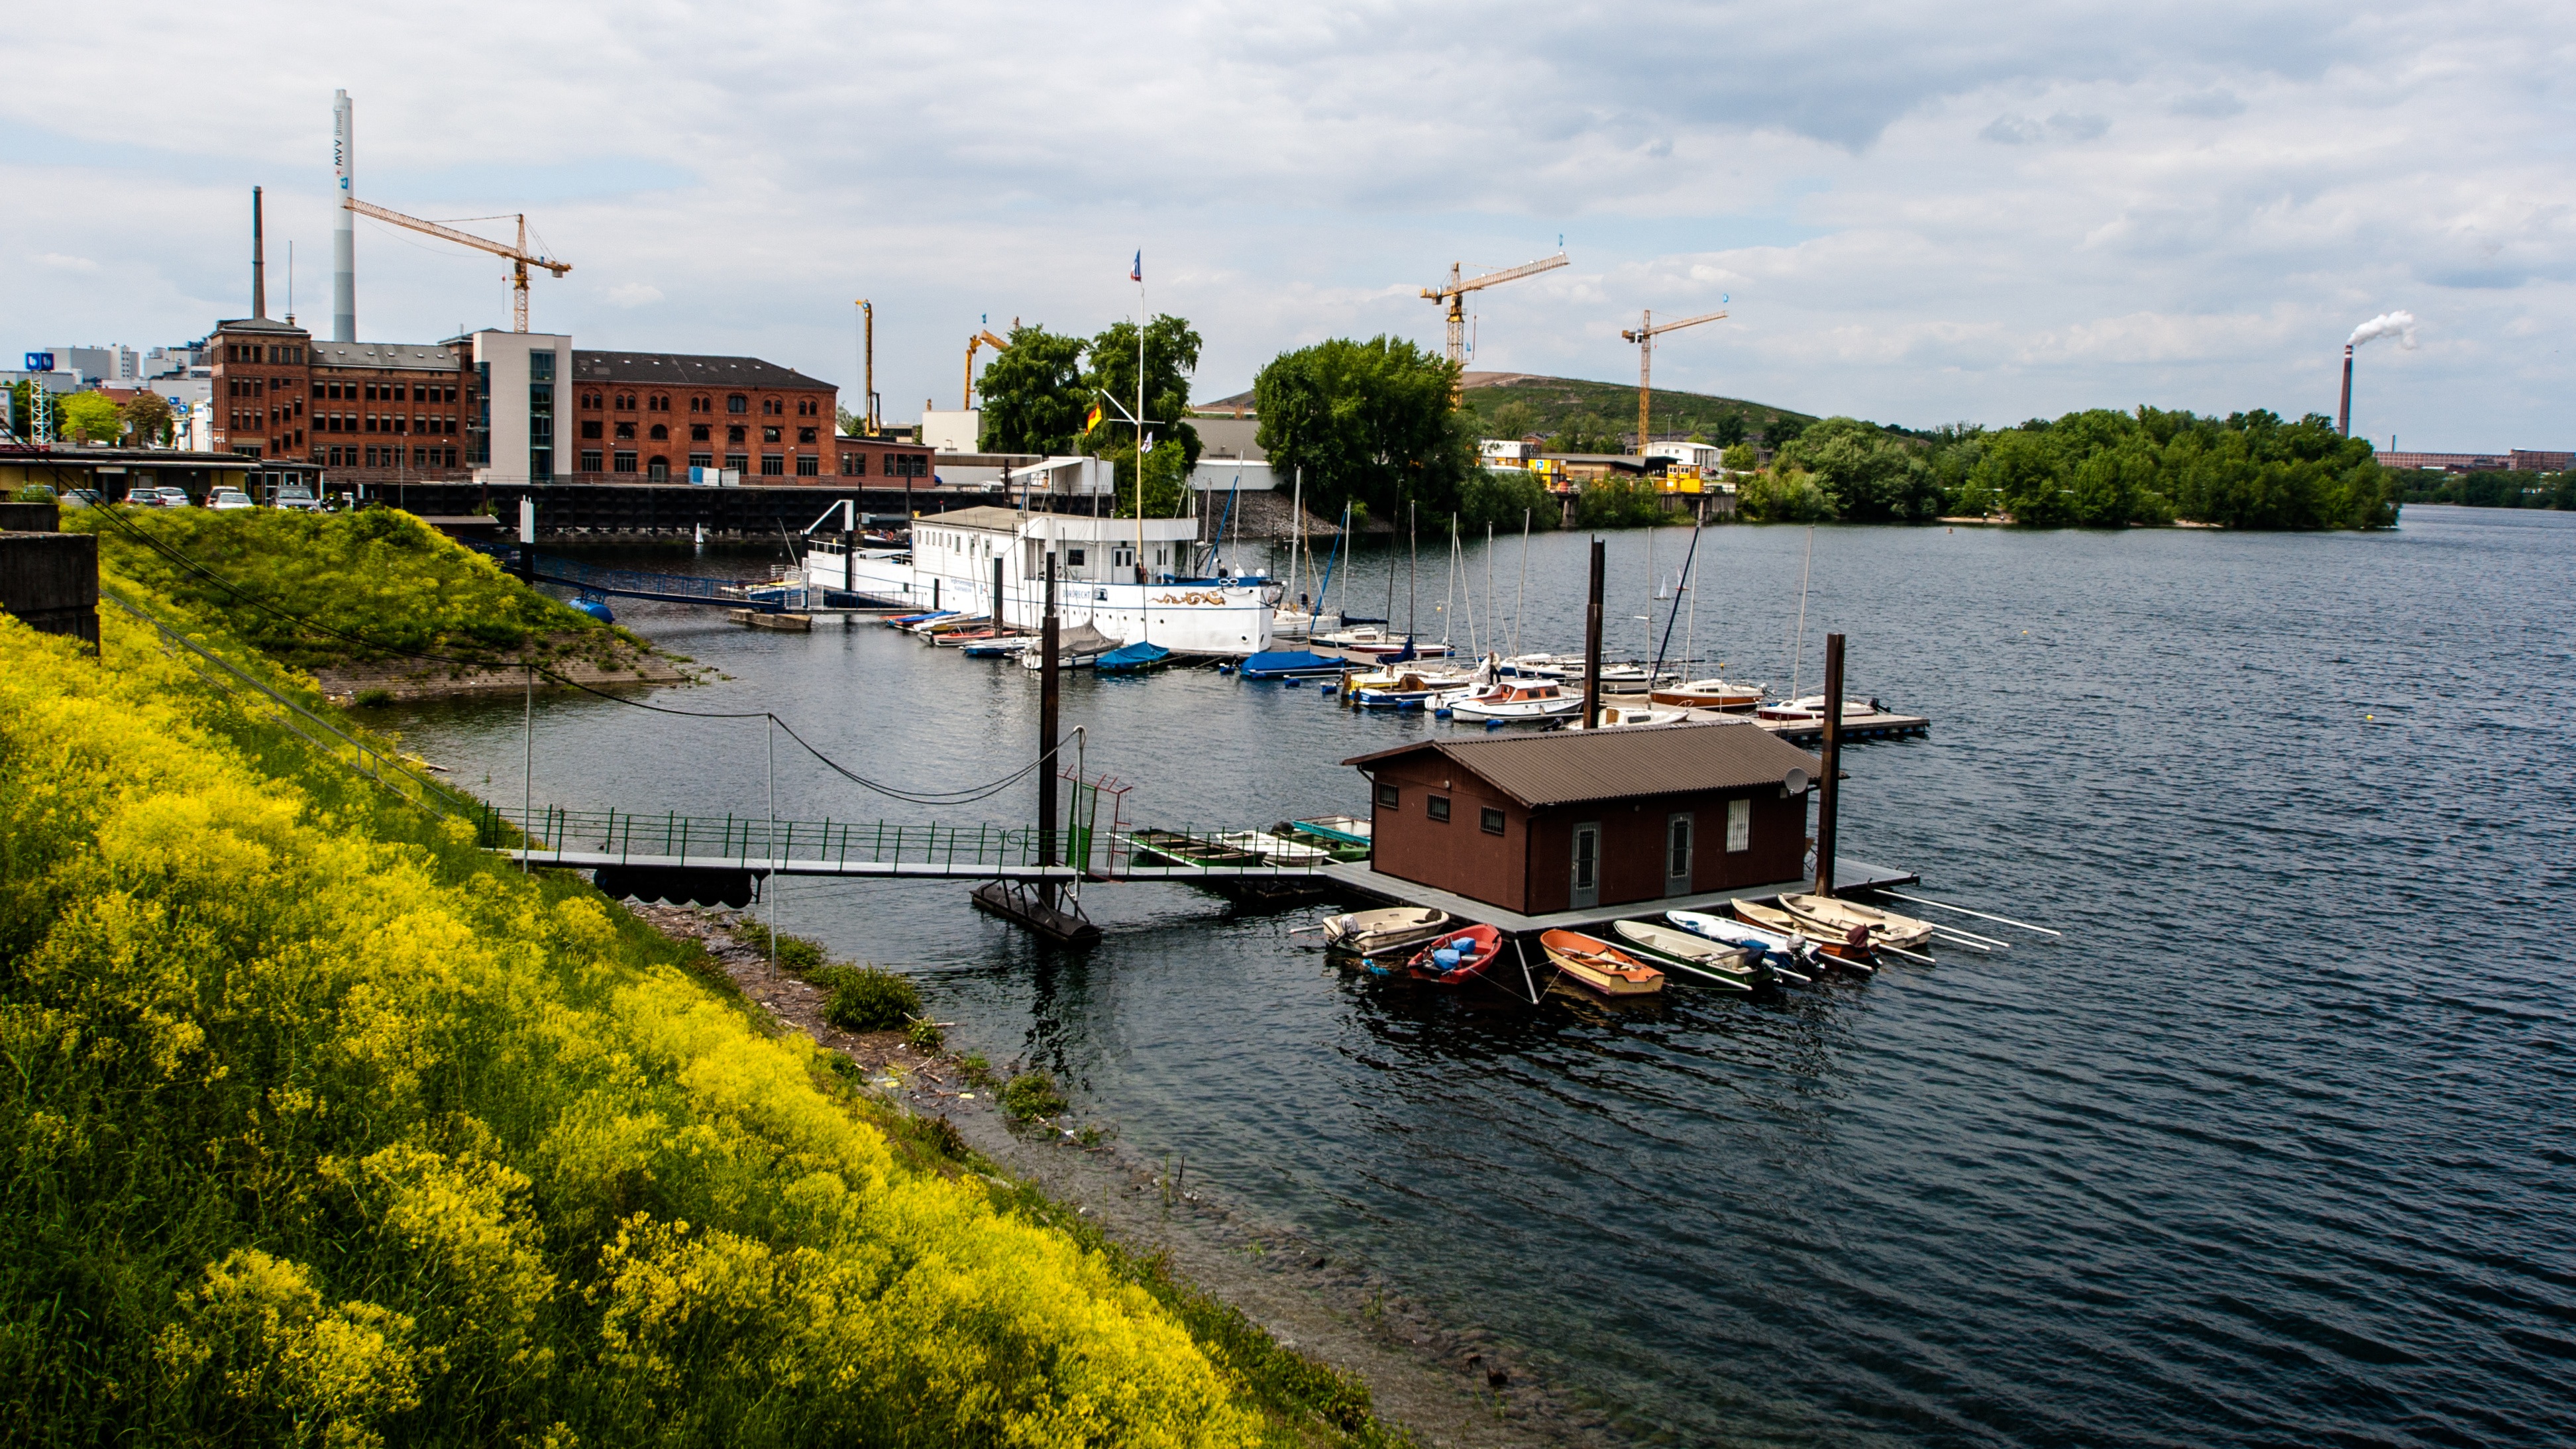
sea, coast, water, dock, boat, river, canal, vacation, vehicle, bay, harbor, marina, waterway, boating, channel, mannheim, landform, boat house, old rhine